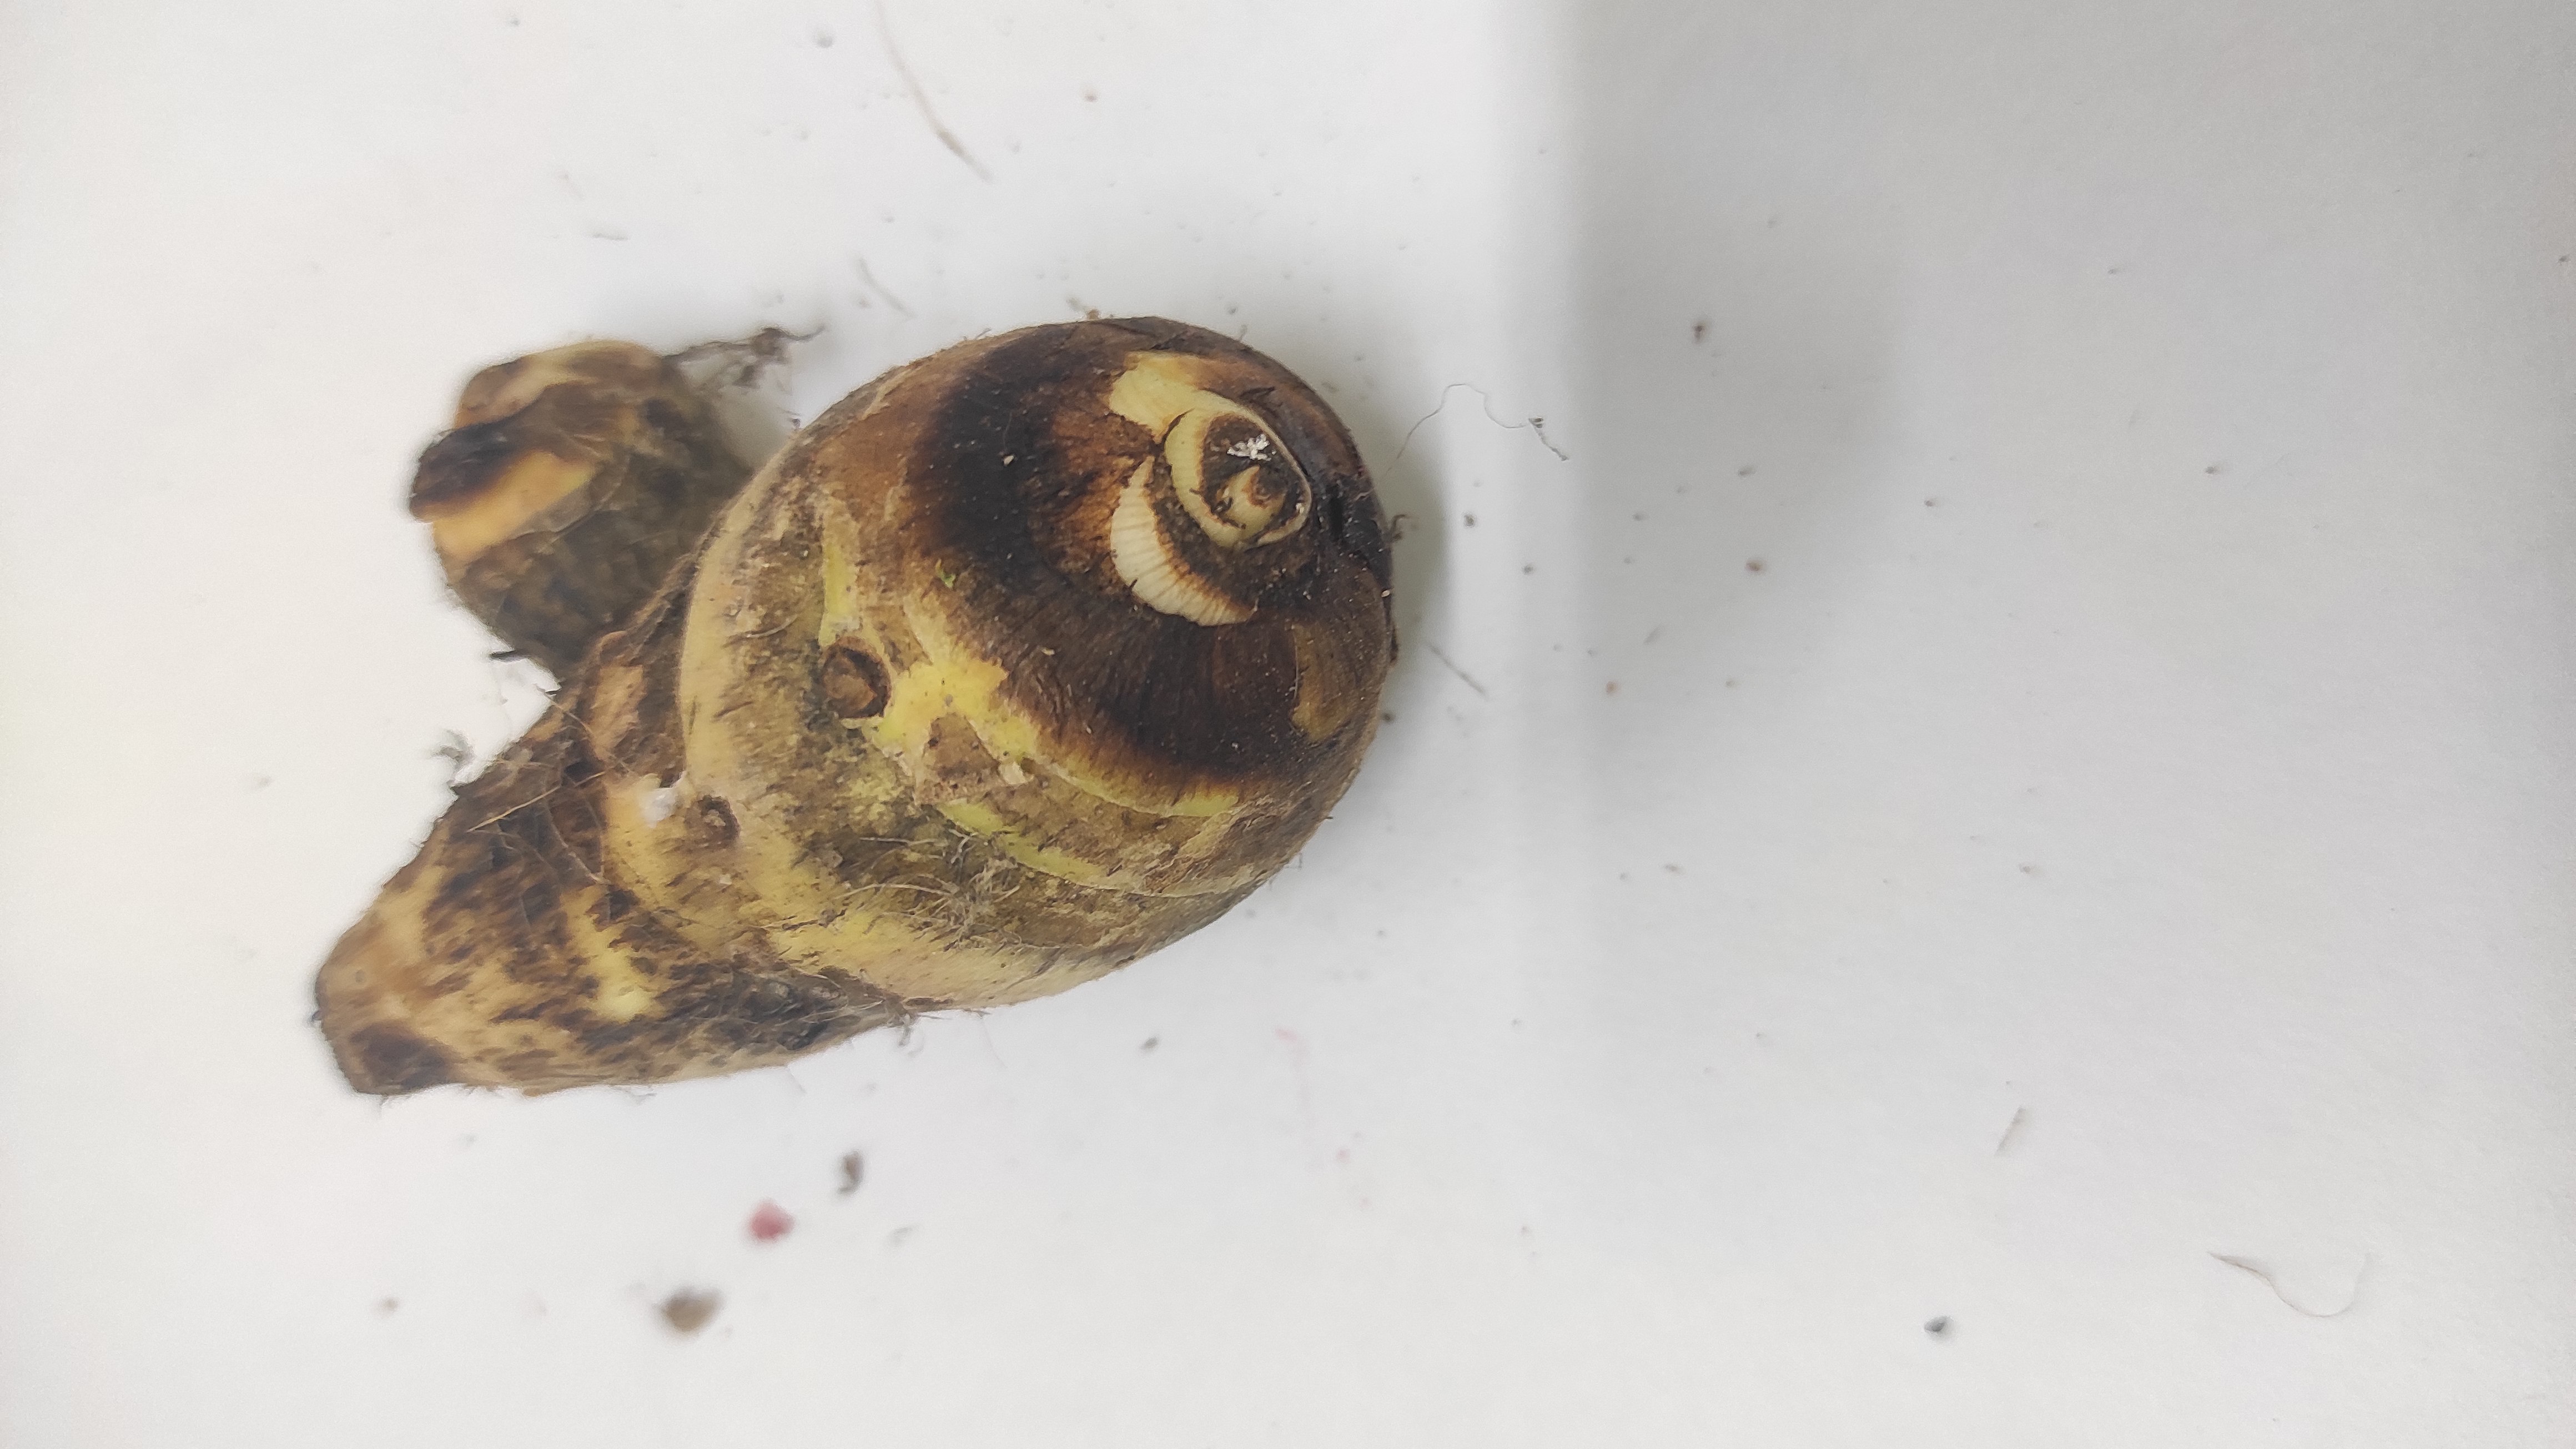
Crop: Taro root
Condition: Fresh